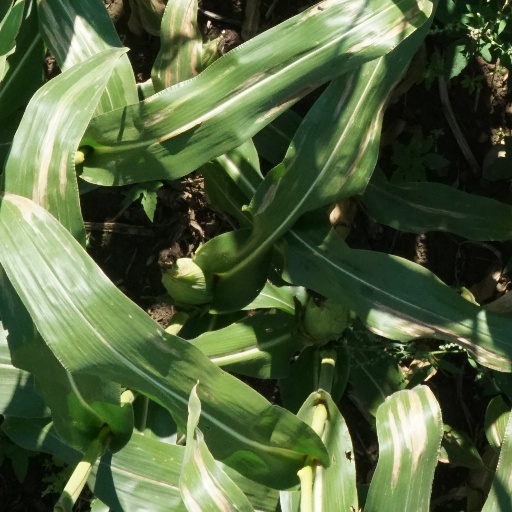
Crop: maize; corn